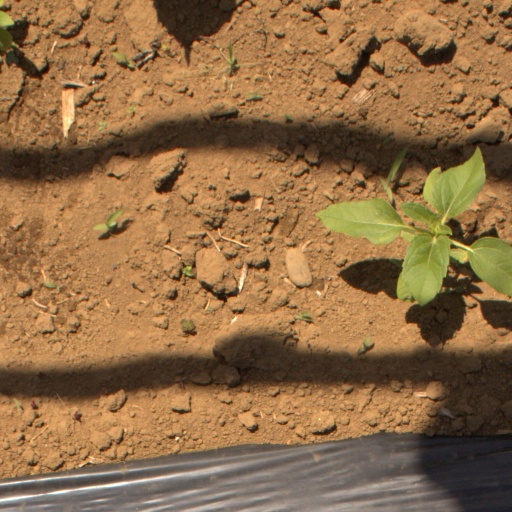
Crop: Jerusalem artichoke